Francis Kearney

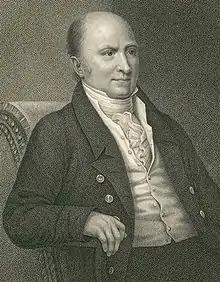

Francis Kearney (1785–1837), Francis Kearny, was an American engraver and lithographer, active in Philadelphia and New York. He was born and died in Perth Amboy, New Jersey, and studied under Peter Rushton Maverick.